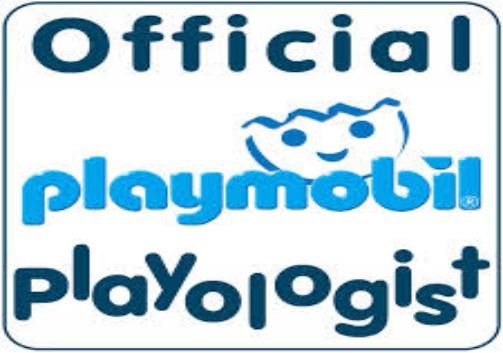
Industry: Leisure